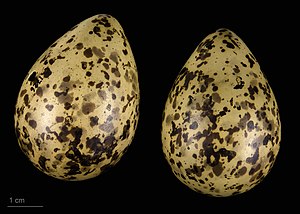
Brushane / Adfærd
Calidris pugnax pugnax
Brushane Philomachus pugnax er en ca. 30 cm stor vadefugl som tilhører sneppefuglene.